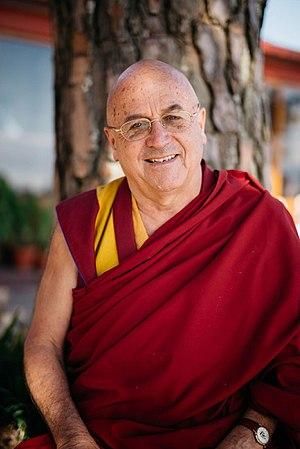
Portrait de Matthieu Ricard
Matthieu Ricard, né le 15 février 1946 à Aix-les-Bains, est un essayiste et photographe français. Après l'obtention d'un doctorat en génétique, il devient moine bouddhiste tibétain. Il réside principalement au monastère de Shéchèn au Népal. Traducteur depuis le tibétain vers le français et l'anglais, il est depuis 1989 l’interprète en français du dalaï-lama.